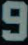
Number: 9